Japanese architecture

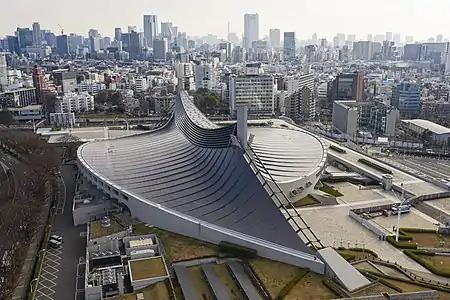
Yoyogi National Gymnasium, built for the 1964 Summer Olympics

Running contrary to modernism in Japan was the so-called Imperial Crown style ("teikan yōshiki"). Buildings in this style were characterised by having a Japanese-style roof such as the Tōkyō Imperial Museum (1937) by Hitoshi Watanabe and Nagoya City Hall and the Aichi Prefectural Government Office. The increasingly militaristic government insisted that major buildings be designed in a "Japanese Style" limiting opportunities for modernist design to works of infrastructure such as Bunzō Yamaguchi's Number 2 Power Plant for the Kurobe Dam, (1938).